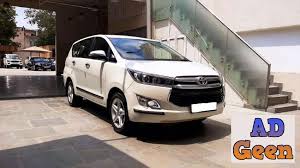
Label: noambulance